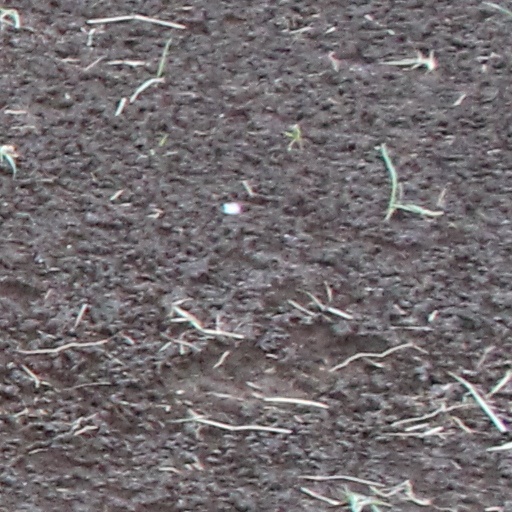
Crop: wheat